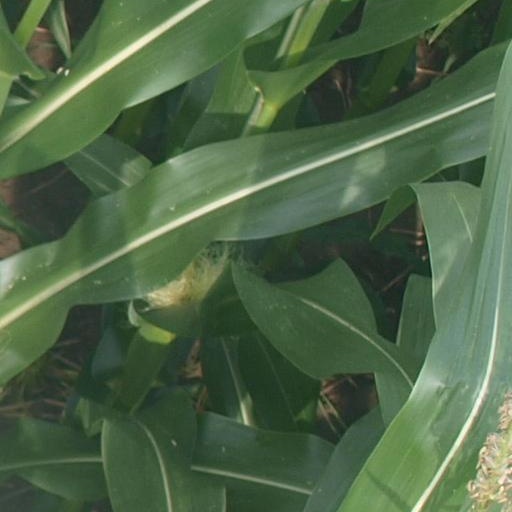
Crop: maize; corn